HMS Glasgow (1909)

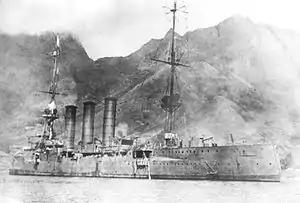
"Dresden", 14 March 1915, before being scuttled

Sturdee's ships continued to search for "Dresden" even after he returned to England. The German cruiser successfully evaded the searching British for months by hiding in the maze of bays and channels surrounding Tierra del Fuego. She began moving up the Chilean coast in February 1915 until she was unexpectedly spotted by "Kent" on 8 March when a fog burned off. The British cruiser tried to close the distance, but "Dresden" managed to break contact after a five-hour chase. "Kent", however, intercepted a message during the pursuit from "Dresden" to one of her colliers to meet her at Robinson Crusoe Island in the Juan Fernández Islands. "Dresden" arrived there the next day, virtually out of coal.